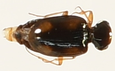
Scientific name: Carabidae sp.
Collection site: Santa Rita Experimental Range NEON (SRER), plot SRER_001